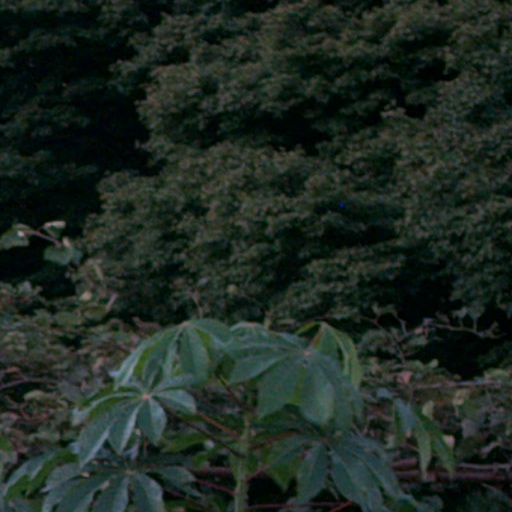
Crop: cassava